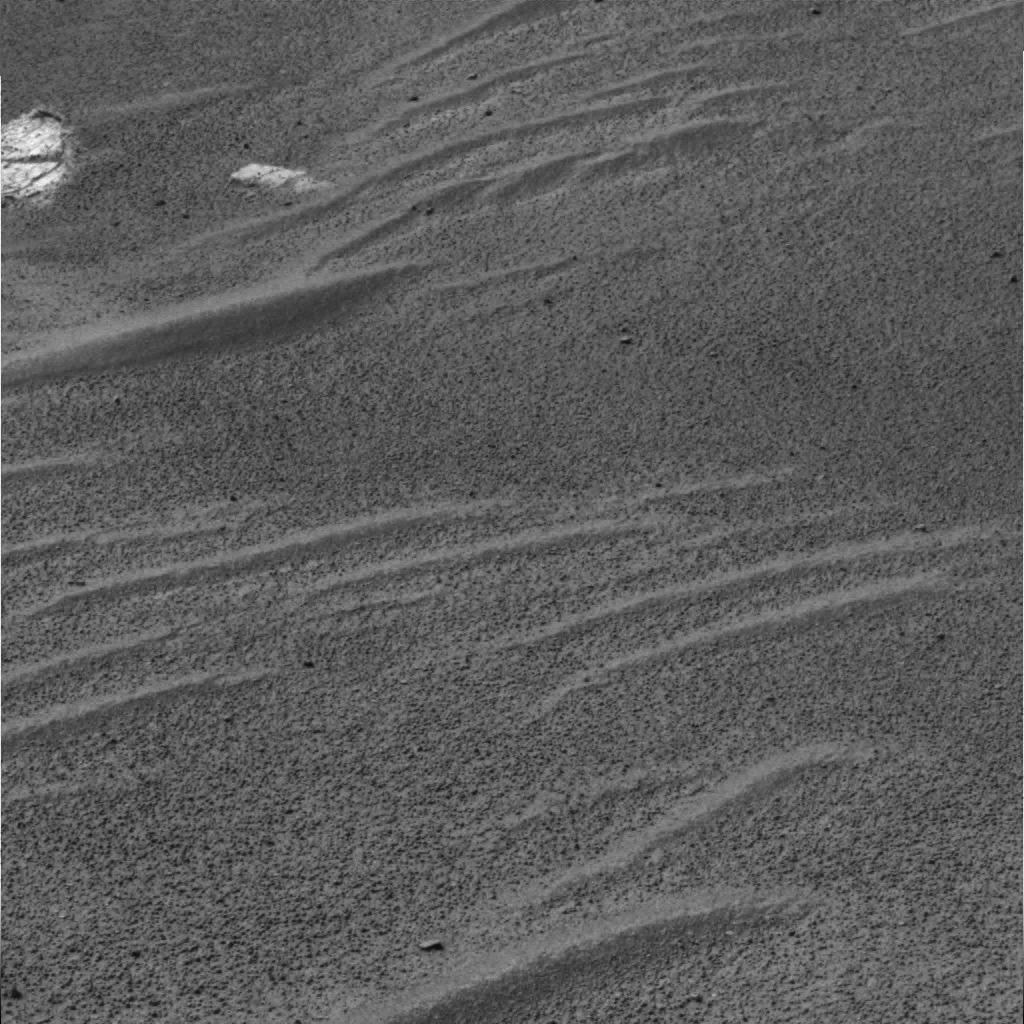
Surface features visible: Dunes/Ripples, Soil, Spherules, Nearby Surface